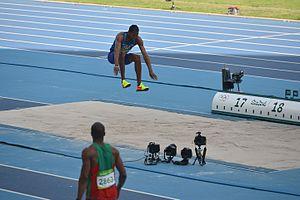
Christian Taylor lors du concours du triple saut au jo de Rio 2016